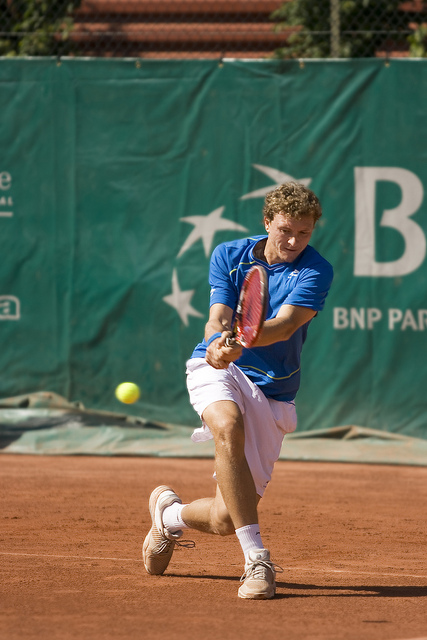
người đàn ông mặc áo xanh dương đang cầm vợt tennis bước tới đanh bóng